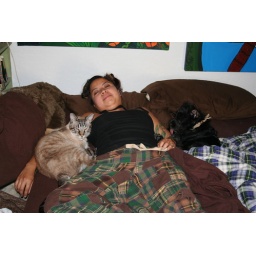
me & my boys in bed